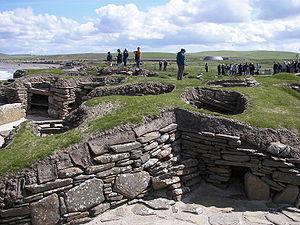
Les Orcades, en anglais Orkney, en gaélique écossais Arcaibh, sont un archipel subarctique situé au nord de l'Écosse à 16 km de la côte de Caithness. Cet archipel compte 67 îles légèrement vallonnées, dont 16 seulement sont habitées. Les quelque 20 000 Orcadiens vivent pour la plupart sur l'île principale, Mainland, d'une superficie de 523,25 km², dans les villes de Kirkwall et Stromness.